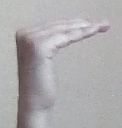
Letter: haa